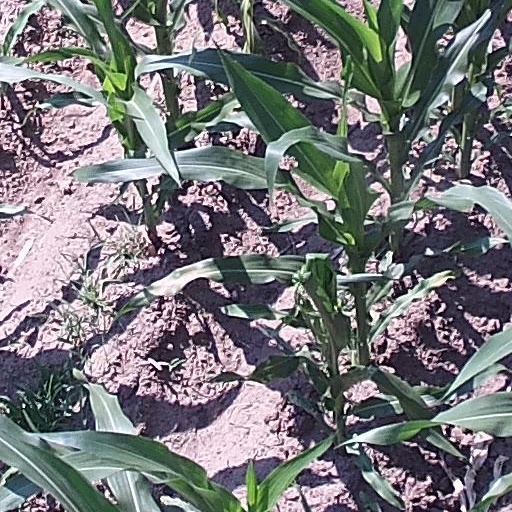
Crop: maize; corn